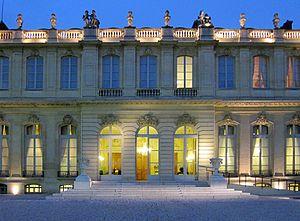
L'entrée de l'hôtel de Lassay à Paris (France).
L'hôtel de Lassay est un hôtel particulier situé rue de l'Université, dans le 7ᵉ arrondissement de Paris. Actuelle résidence du président de l’Assemblée nationale, il est mitoyen du palais Bourbon, siège de la Chambre basse du Parlement.